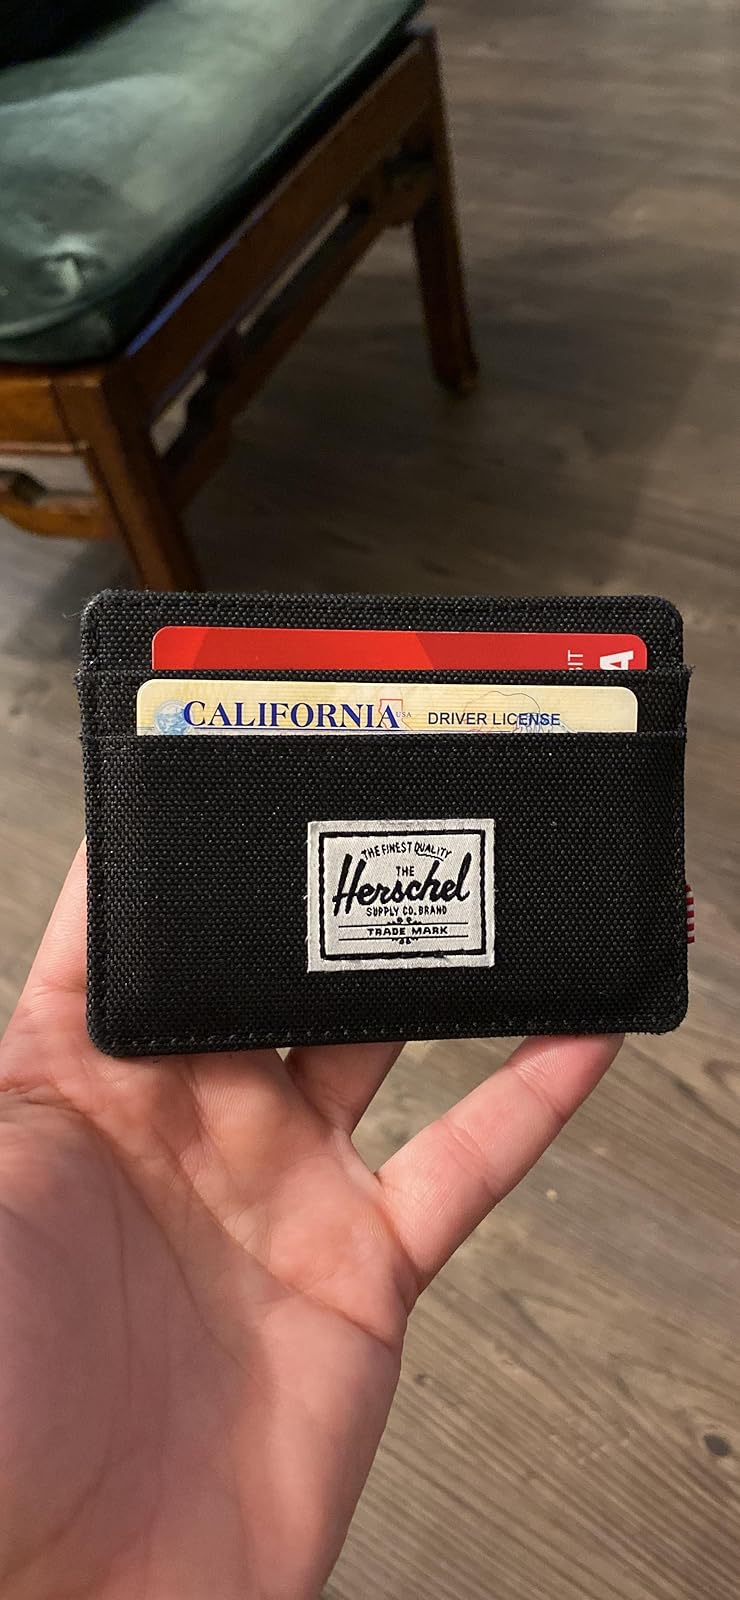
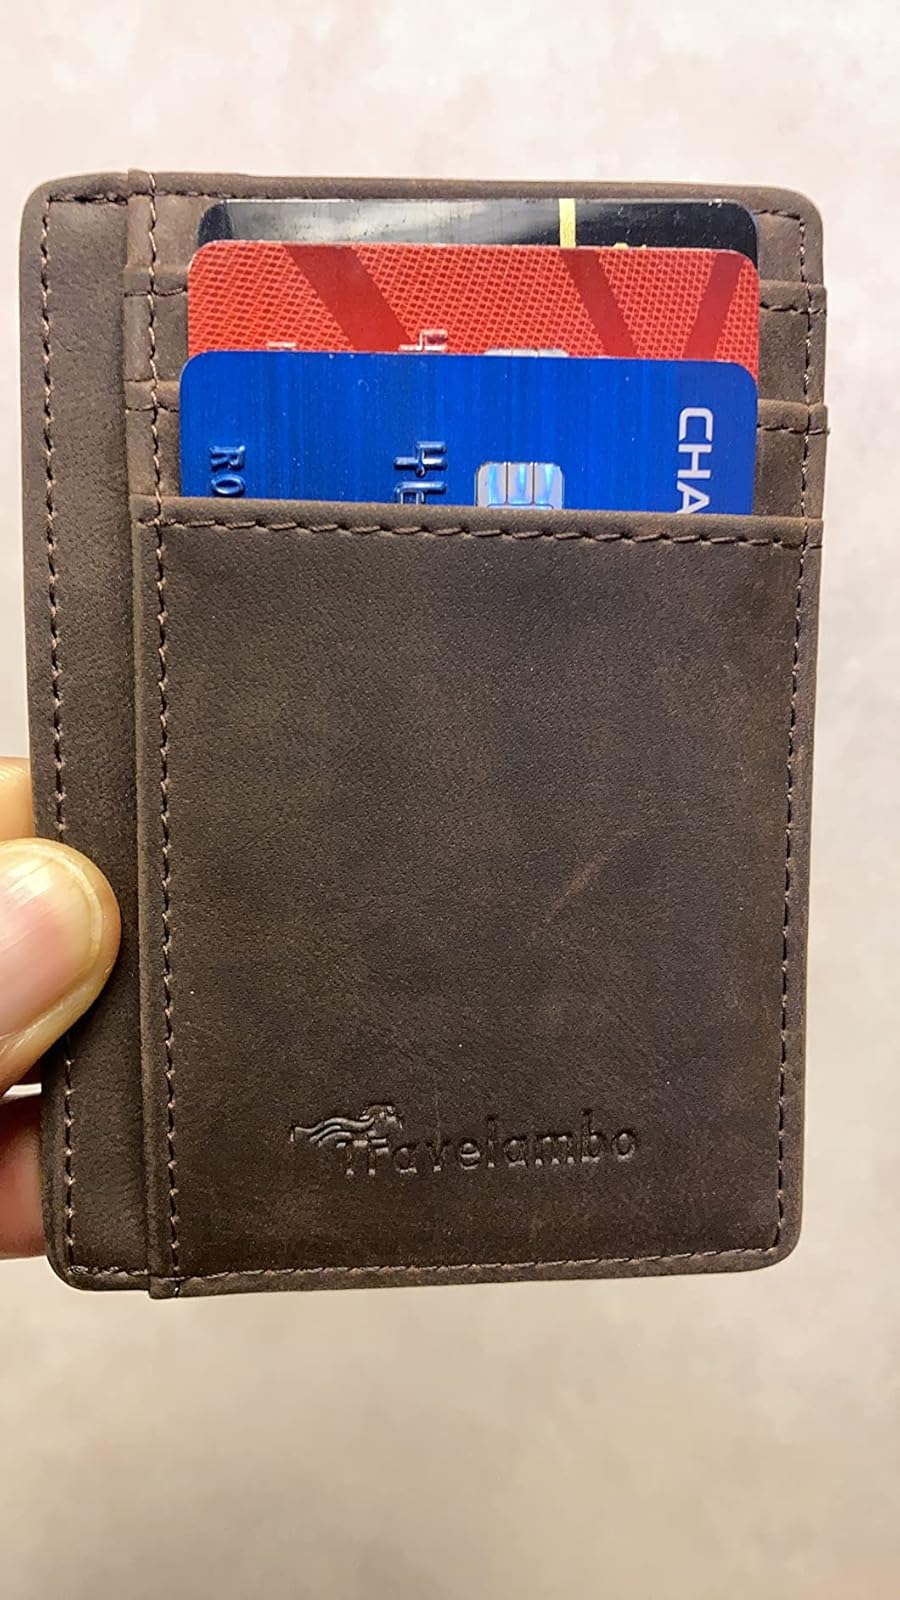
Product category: accessories_wallet
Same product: no